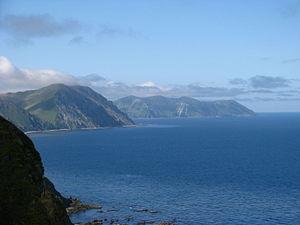
La réserve naturelle de Komandorski est une réserve naturelle située dans les îles Komandorski dans le Kraï du Kamchatka en Russie.